Pornography

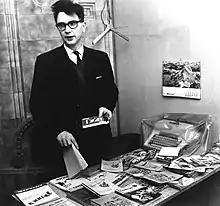
A selection of smuggled pornographic literature confiscated by Finnish customs authorities in 1969, Finland

One of the most important authors of socially radical pornography was the French aristocrat Marquis de Sade (1740–1814), whose name helped derive the words "sadism" and "sadist". He advocated libertine sexuality and published writings that were critical of authorities, many of which contained pornographic content.